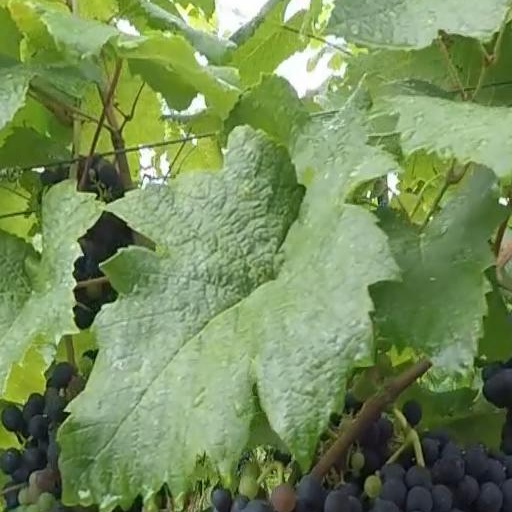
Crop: grape